Midhurst Brickworks

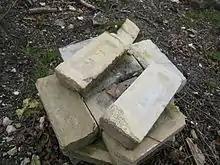
A stack of Midhurst White bricks at the former Cocking chalk pit.

In 1935, Cloke introduced the Midhurst White facing brick, as a cheap substitute for glazed brick especially for internal areas. He embarked on an extensive advertising programme, spending £3,000, offering the new white bricks at £5 per thousand against £30 for the traditional glazed bricks. The advertisement claimed that "the texture resists the chemical erosion of atmospheric acids and gives no hold for smoky deposits. Midhurst Whites remain fresh and beautiful—giving back the sunlight year after year."